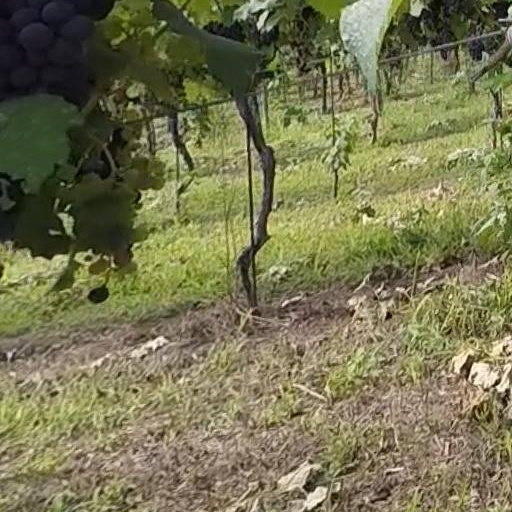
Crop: grape